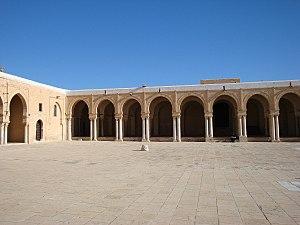
Portique oriental de la cour de la Grande Mosquée de Kairouan, en Tunisie.
Le cintre est une construction provisoire en charpente, destinée à soutenir les voussoirs d'un arc ou d'une voûte pendant sa construction. Sur les cintres sont placées des planches appelées « couchis ». On distingue trois sortes de cintres : les cintres fixes ou inflexibles, les cintres mobiles ou flexibles et les cintres retroussés.